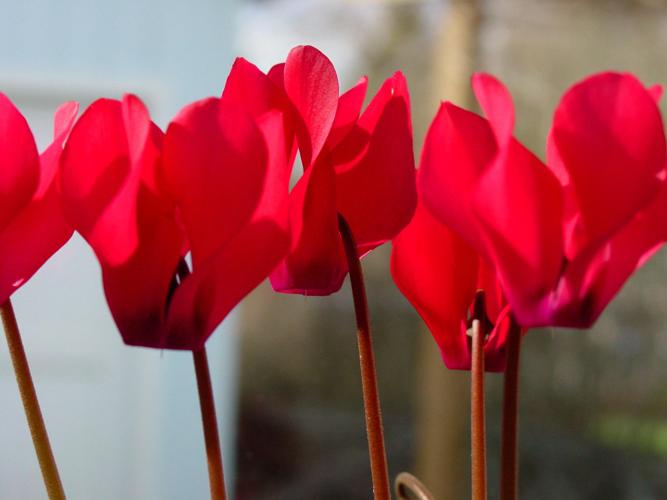
Label: cyclamen